No. 312 (Czechoslovak) Squadron RAF

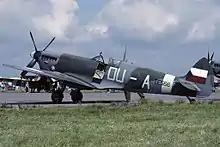
A Spitfire Mk IX that served with 312 Squadron

On 3 April 1944 the squadron moved to RAF Appledram in West Sussex. From here its operations included intercepting V-1 flying bombs, escorting bombers and attacking rail and road targets in German-occupied Europe. On 15 May Sqn Ldr Jaroslav Hlad'o succeeded Vancl as squadron commander. On 22 June the squadron moved to nearby RAF Tangmere, also in West Sussex.